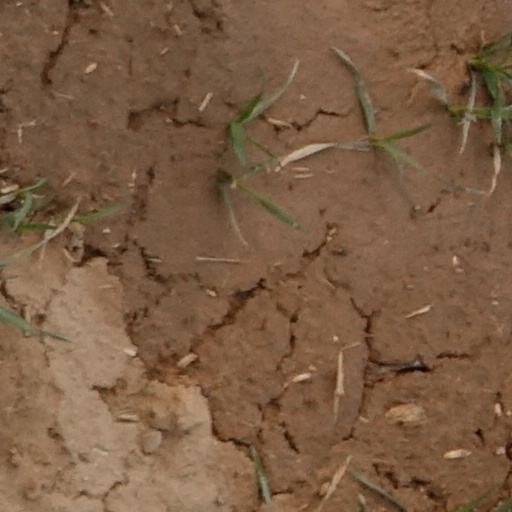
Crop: wheat